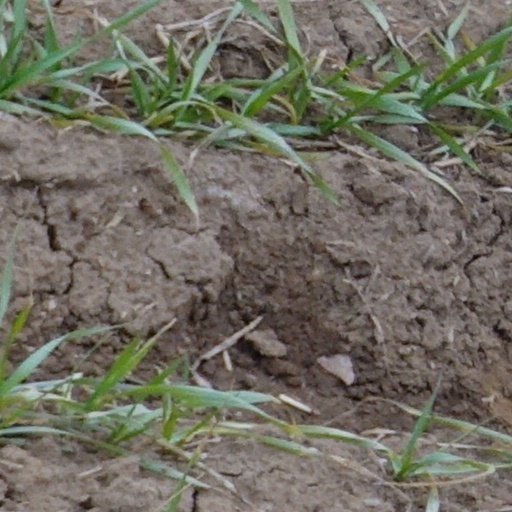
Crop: wheat